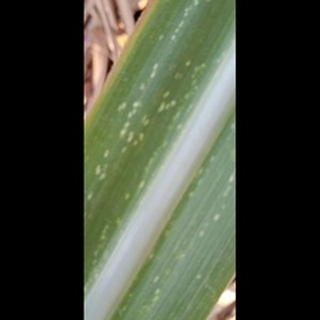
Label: sugarcane_mosaic